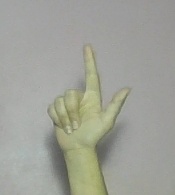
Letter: laam